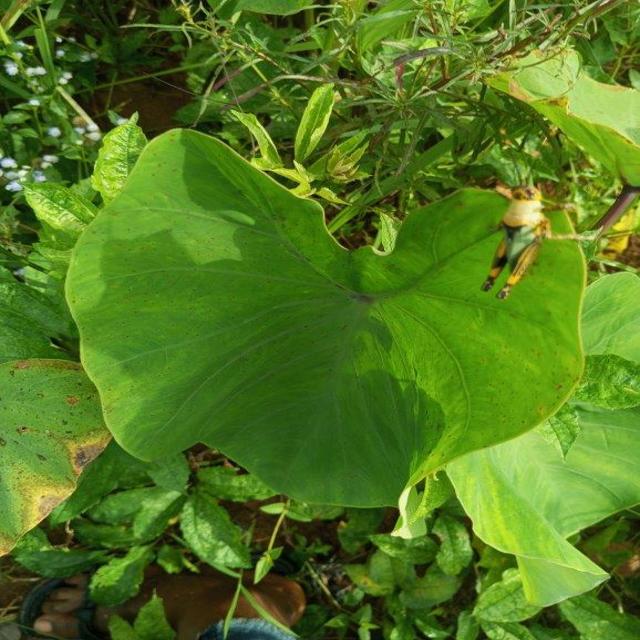
Label: Healthy